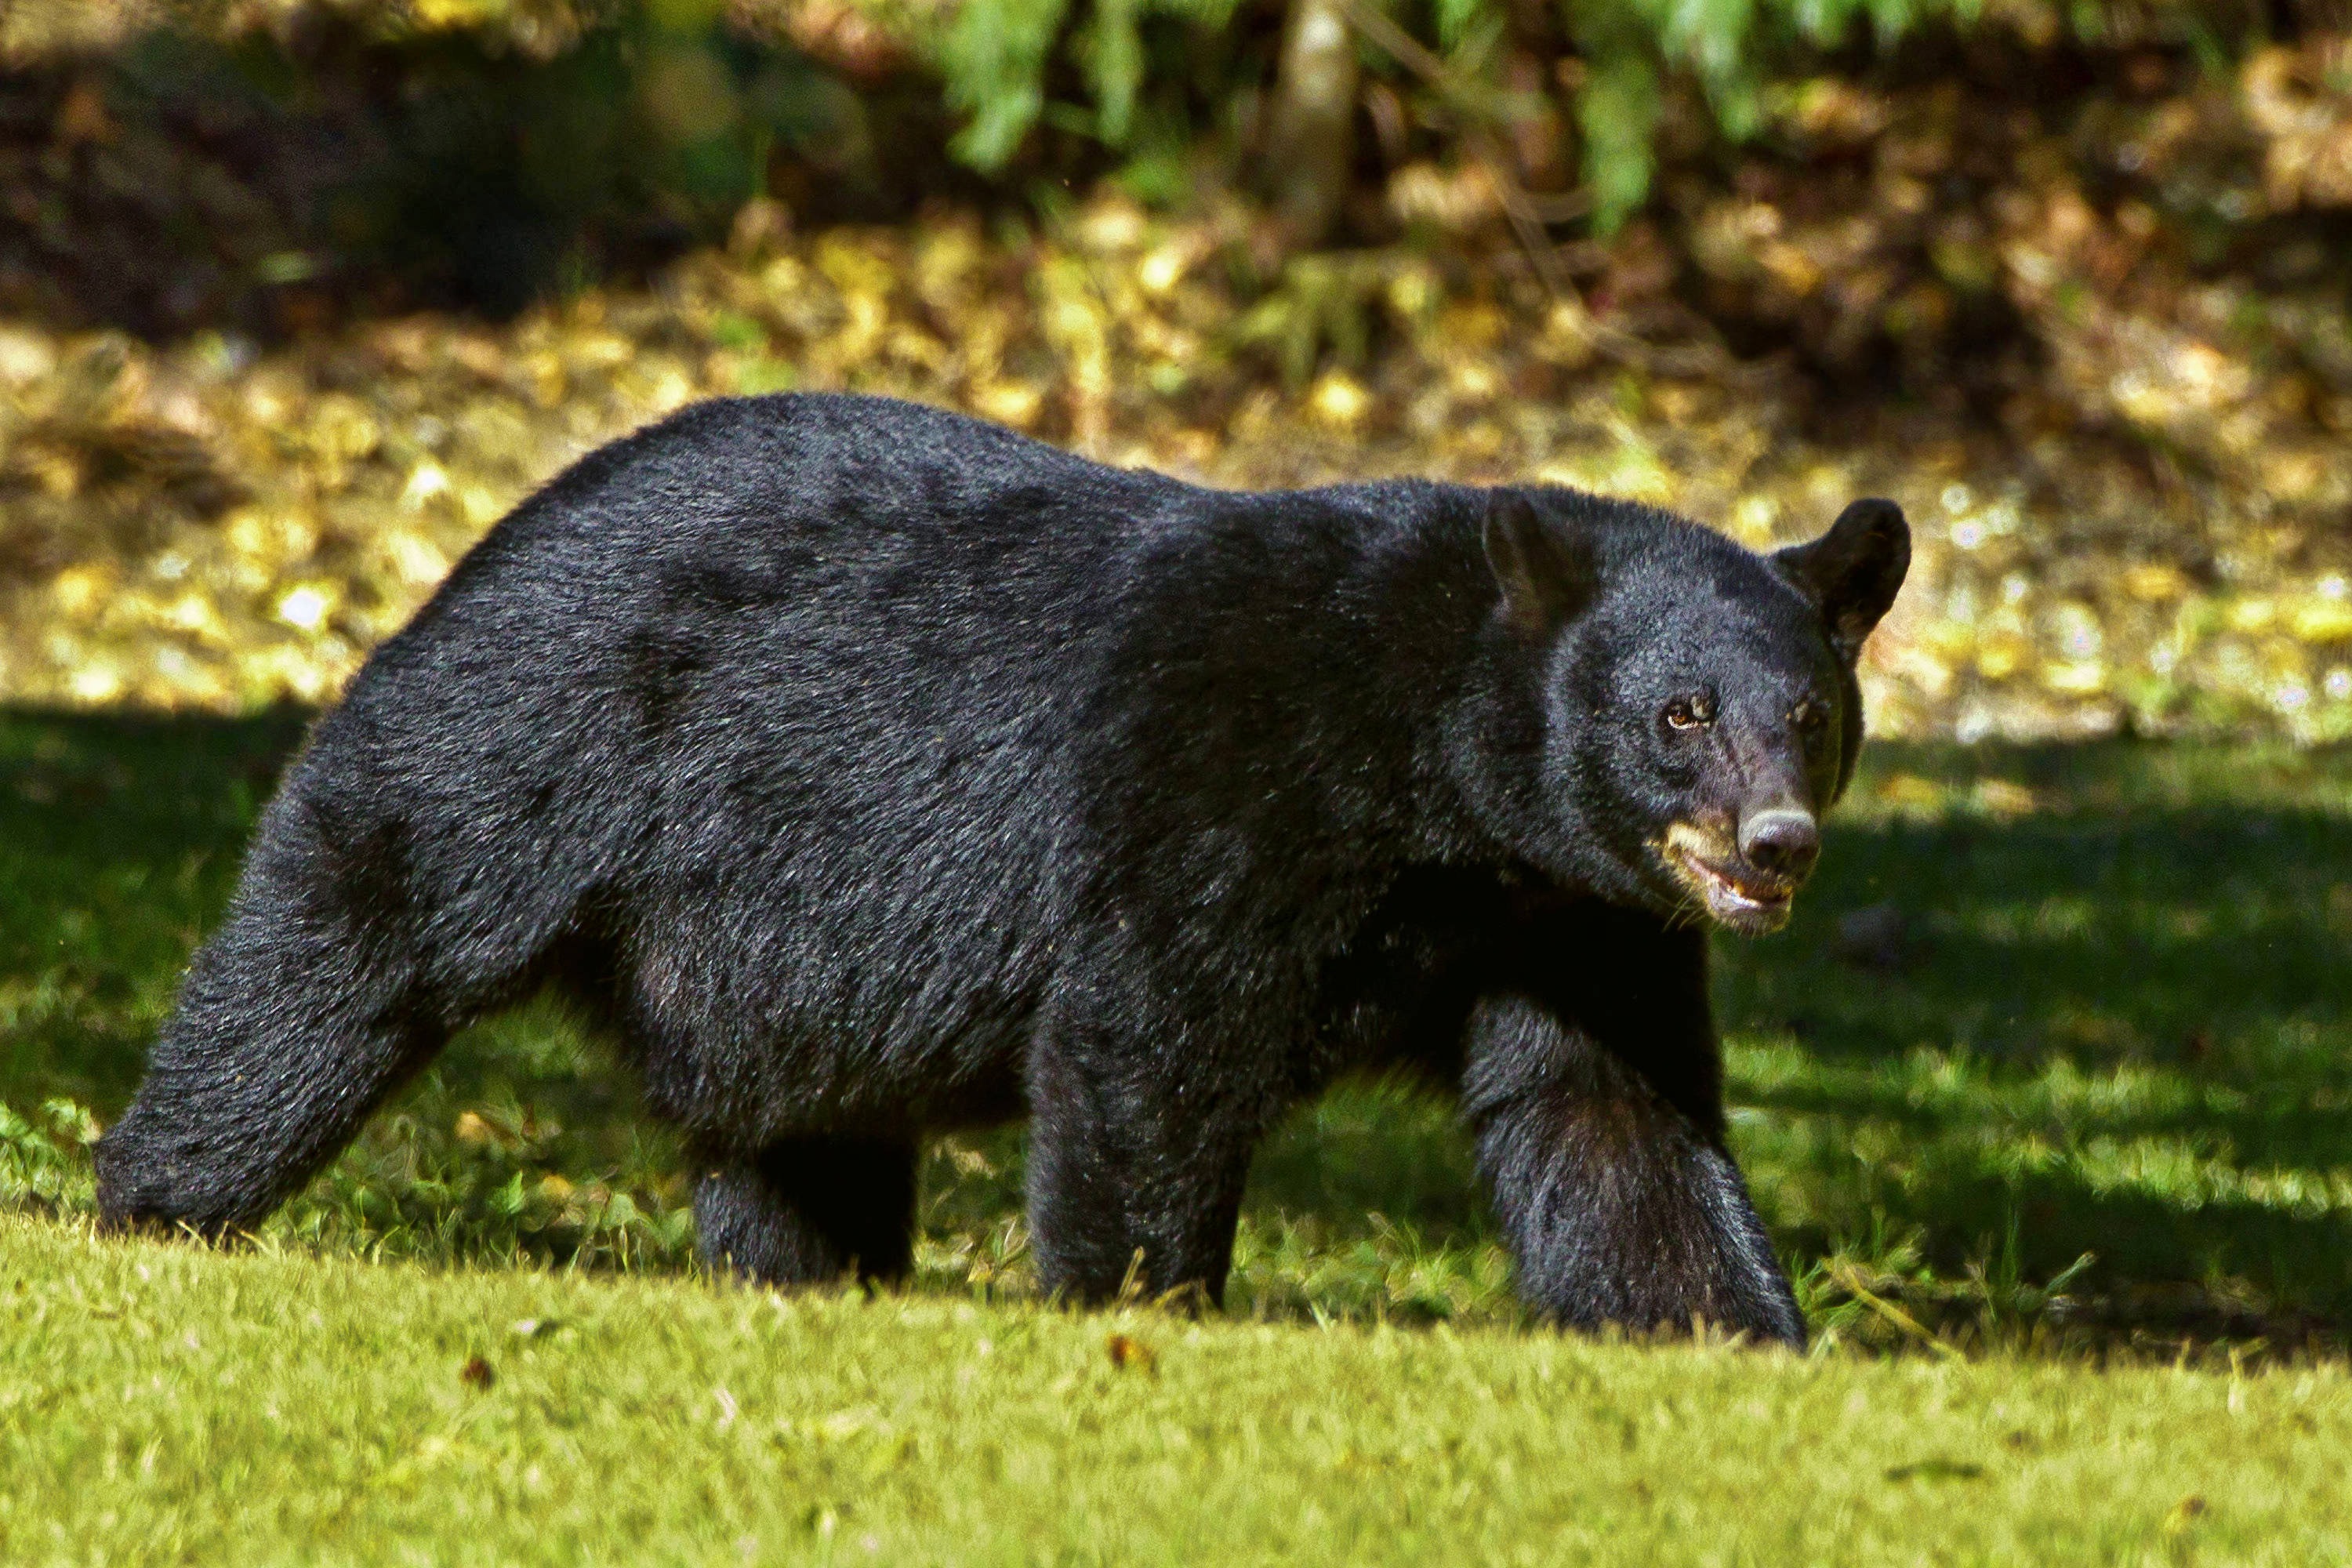
animal, bear, wildlife, grizzly, wild, fur, mammal, black, fauna, brown bear, outdoors, claws, paw, danger, vertebrate, dangerous, black bear, louisiana, grizzly bear, louisiana black bear, carnivoran, american black bear